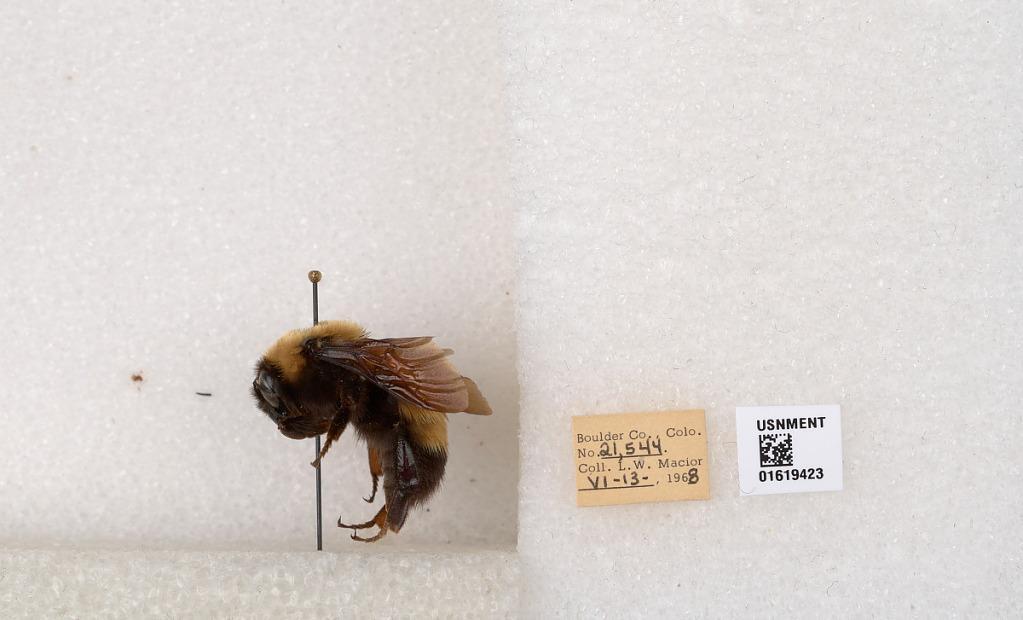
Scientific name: Bombus (Bombus) nevadensis Cresson